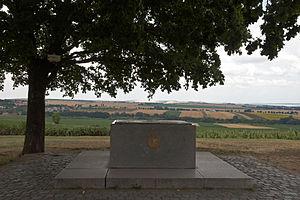
La butte de Zuran, haute de 268 mètres, se trouve à Podolí près de Brno, en République tchèque.